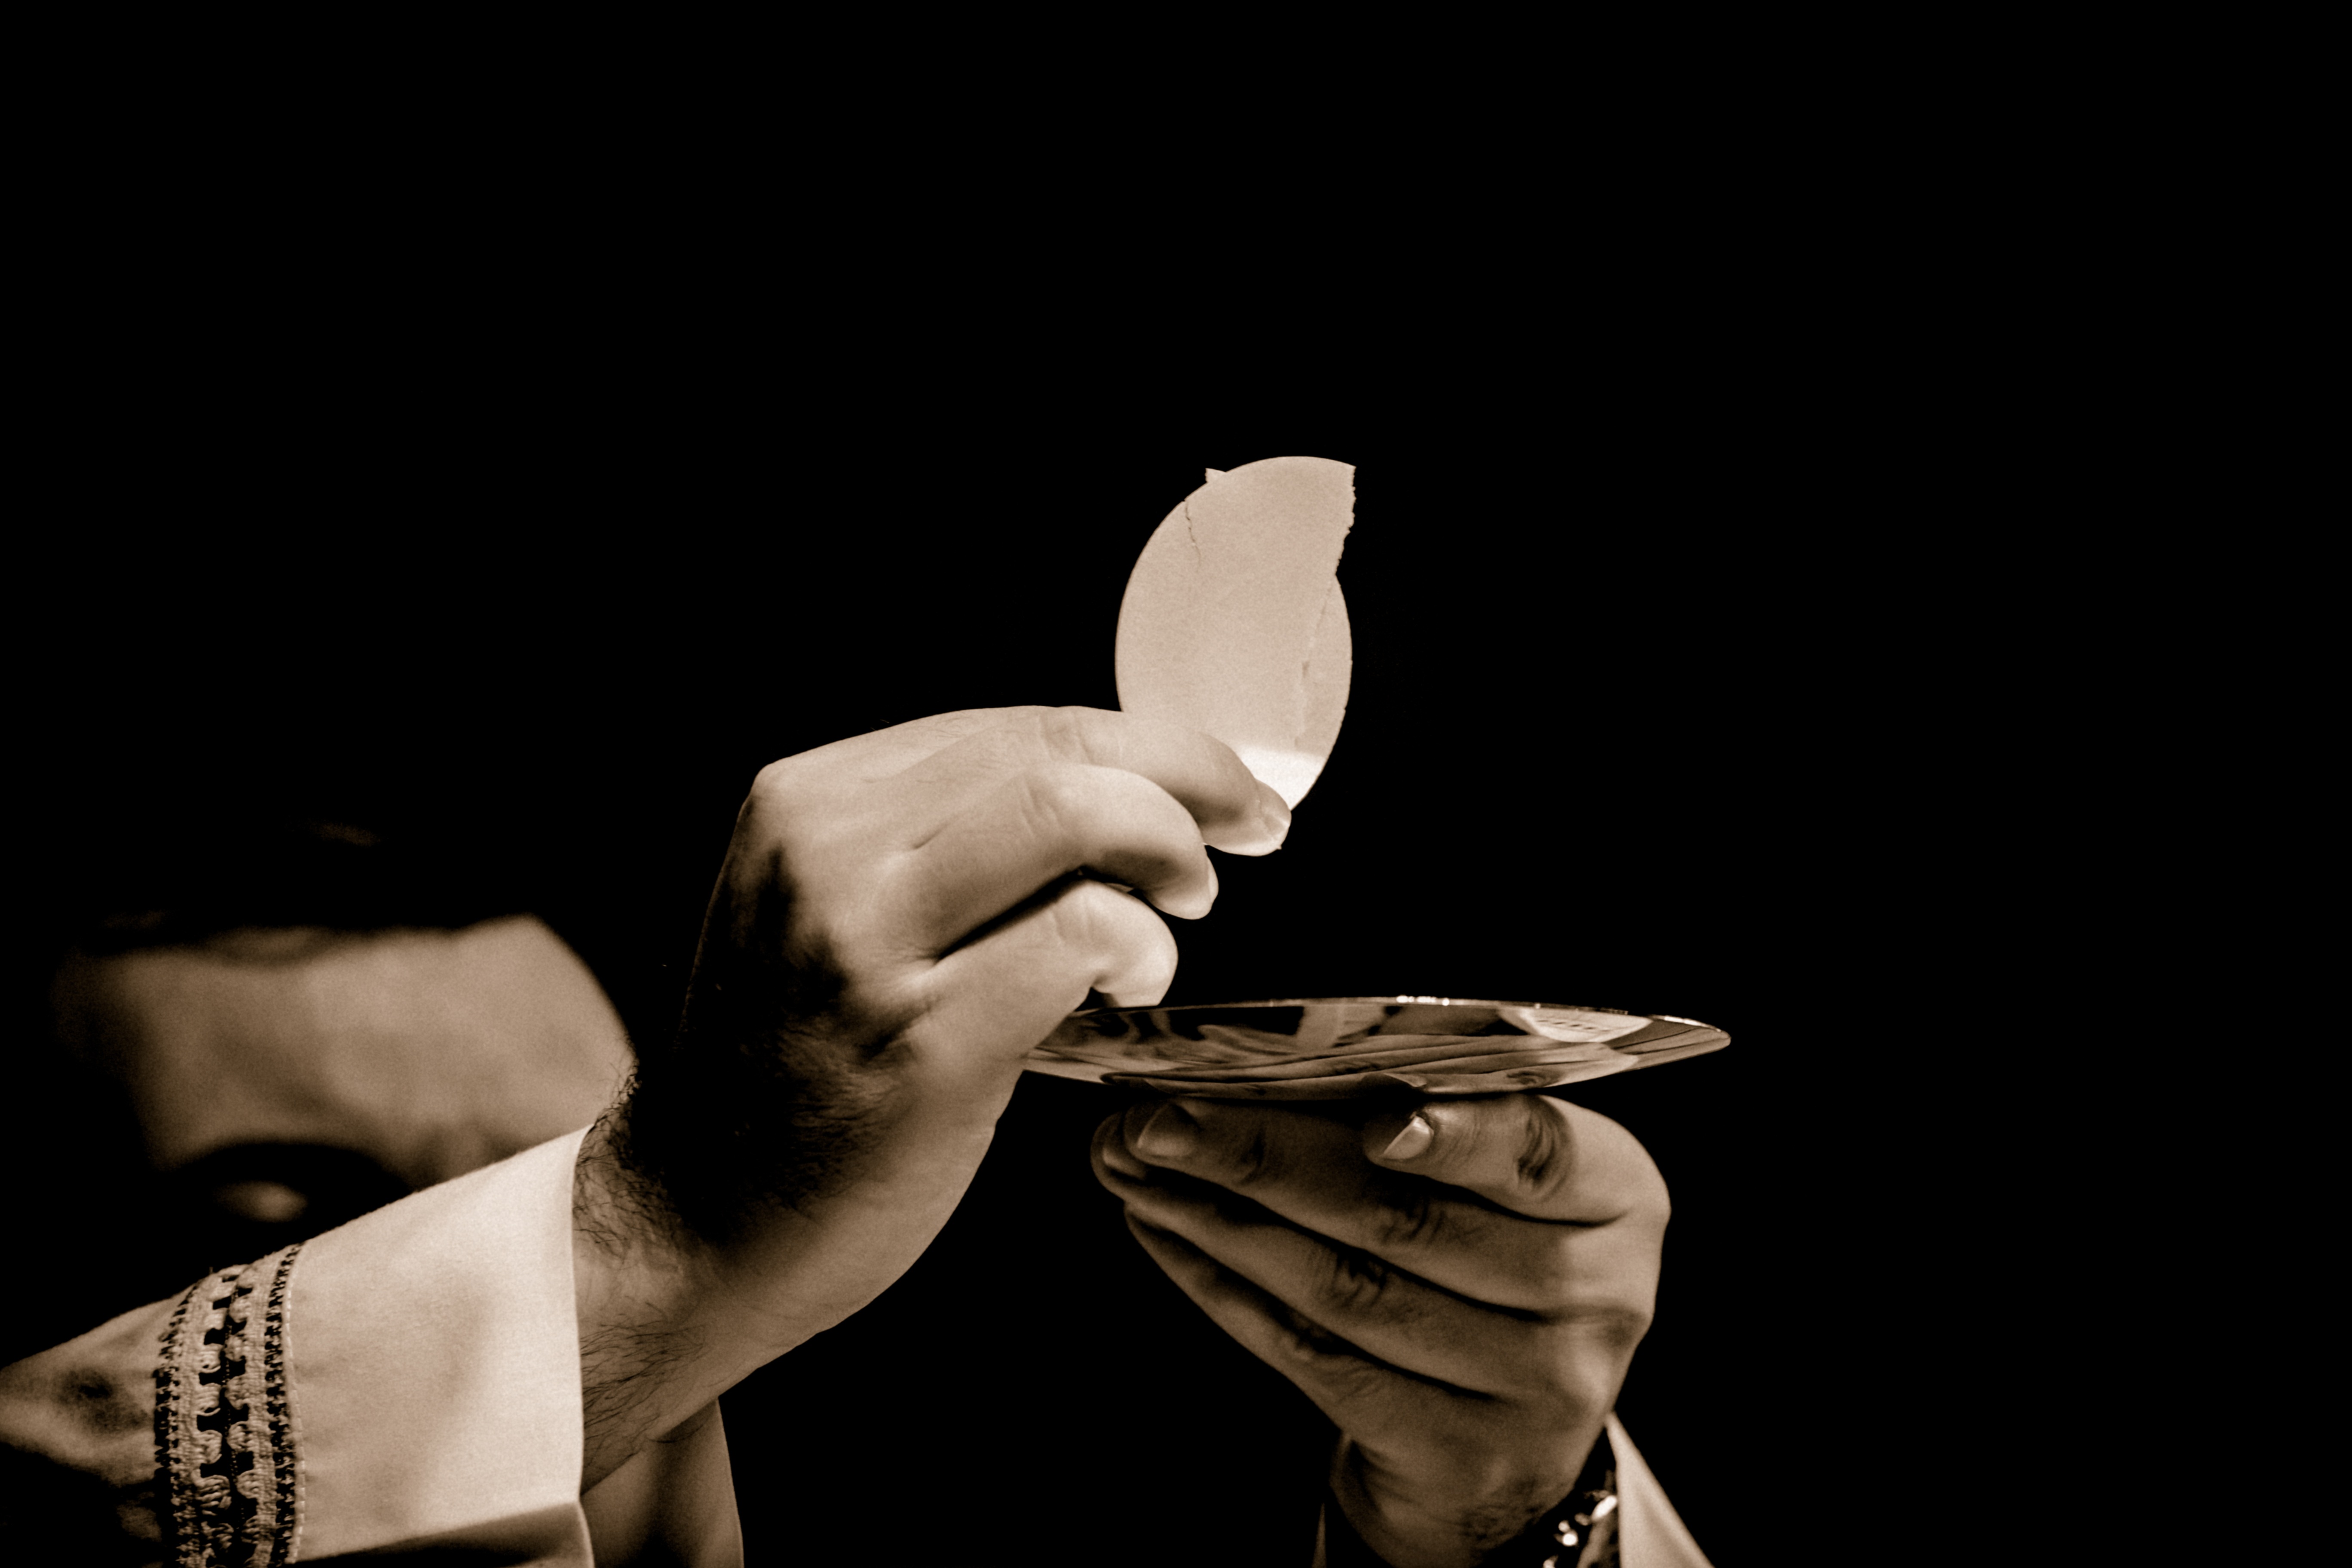
hand, celebration, finger, religion, darkness, church, christian, spiritual, celebrate, catholic, ceremony, gold, jesus, prayer, christianity, holy, sacrament, spirit, divine, service, communion, elevation, priest, mass, host, chalice, symbolic, sense, liturgy, rite, eucharist, body of christ, mystery of faith, thomas aquinas, latin rite, maronite